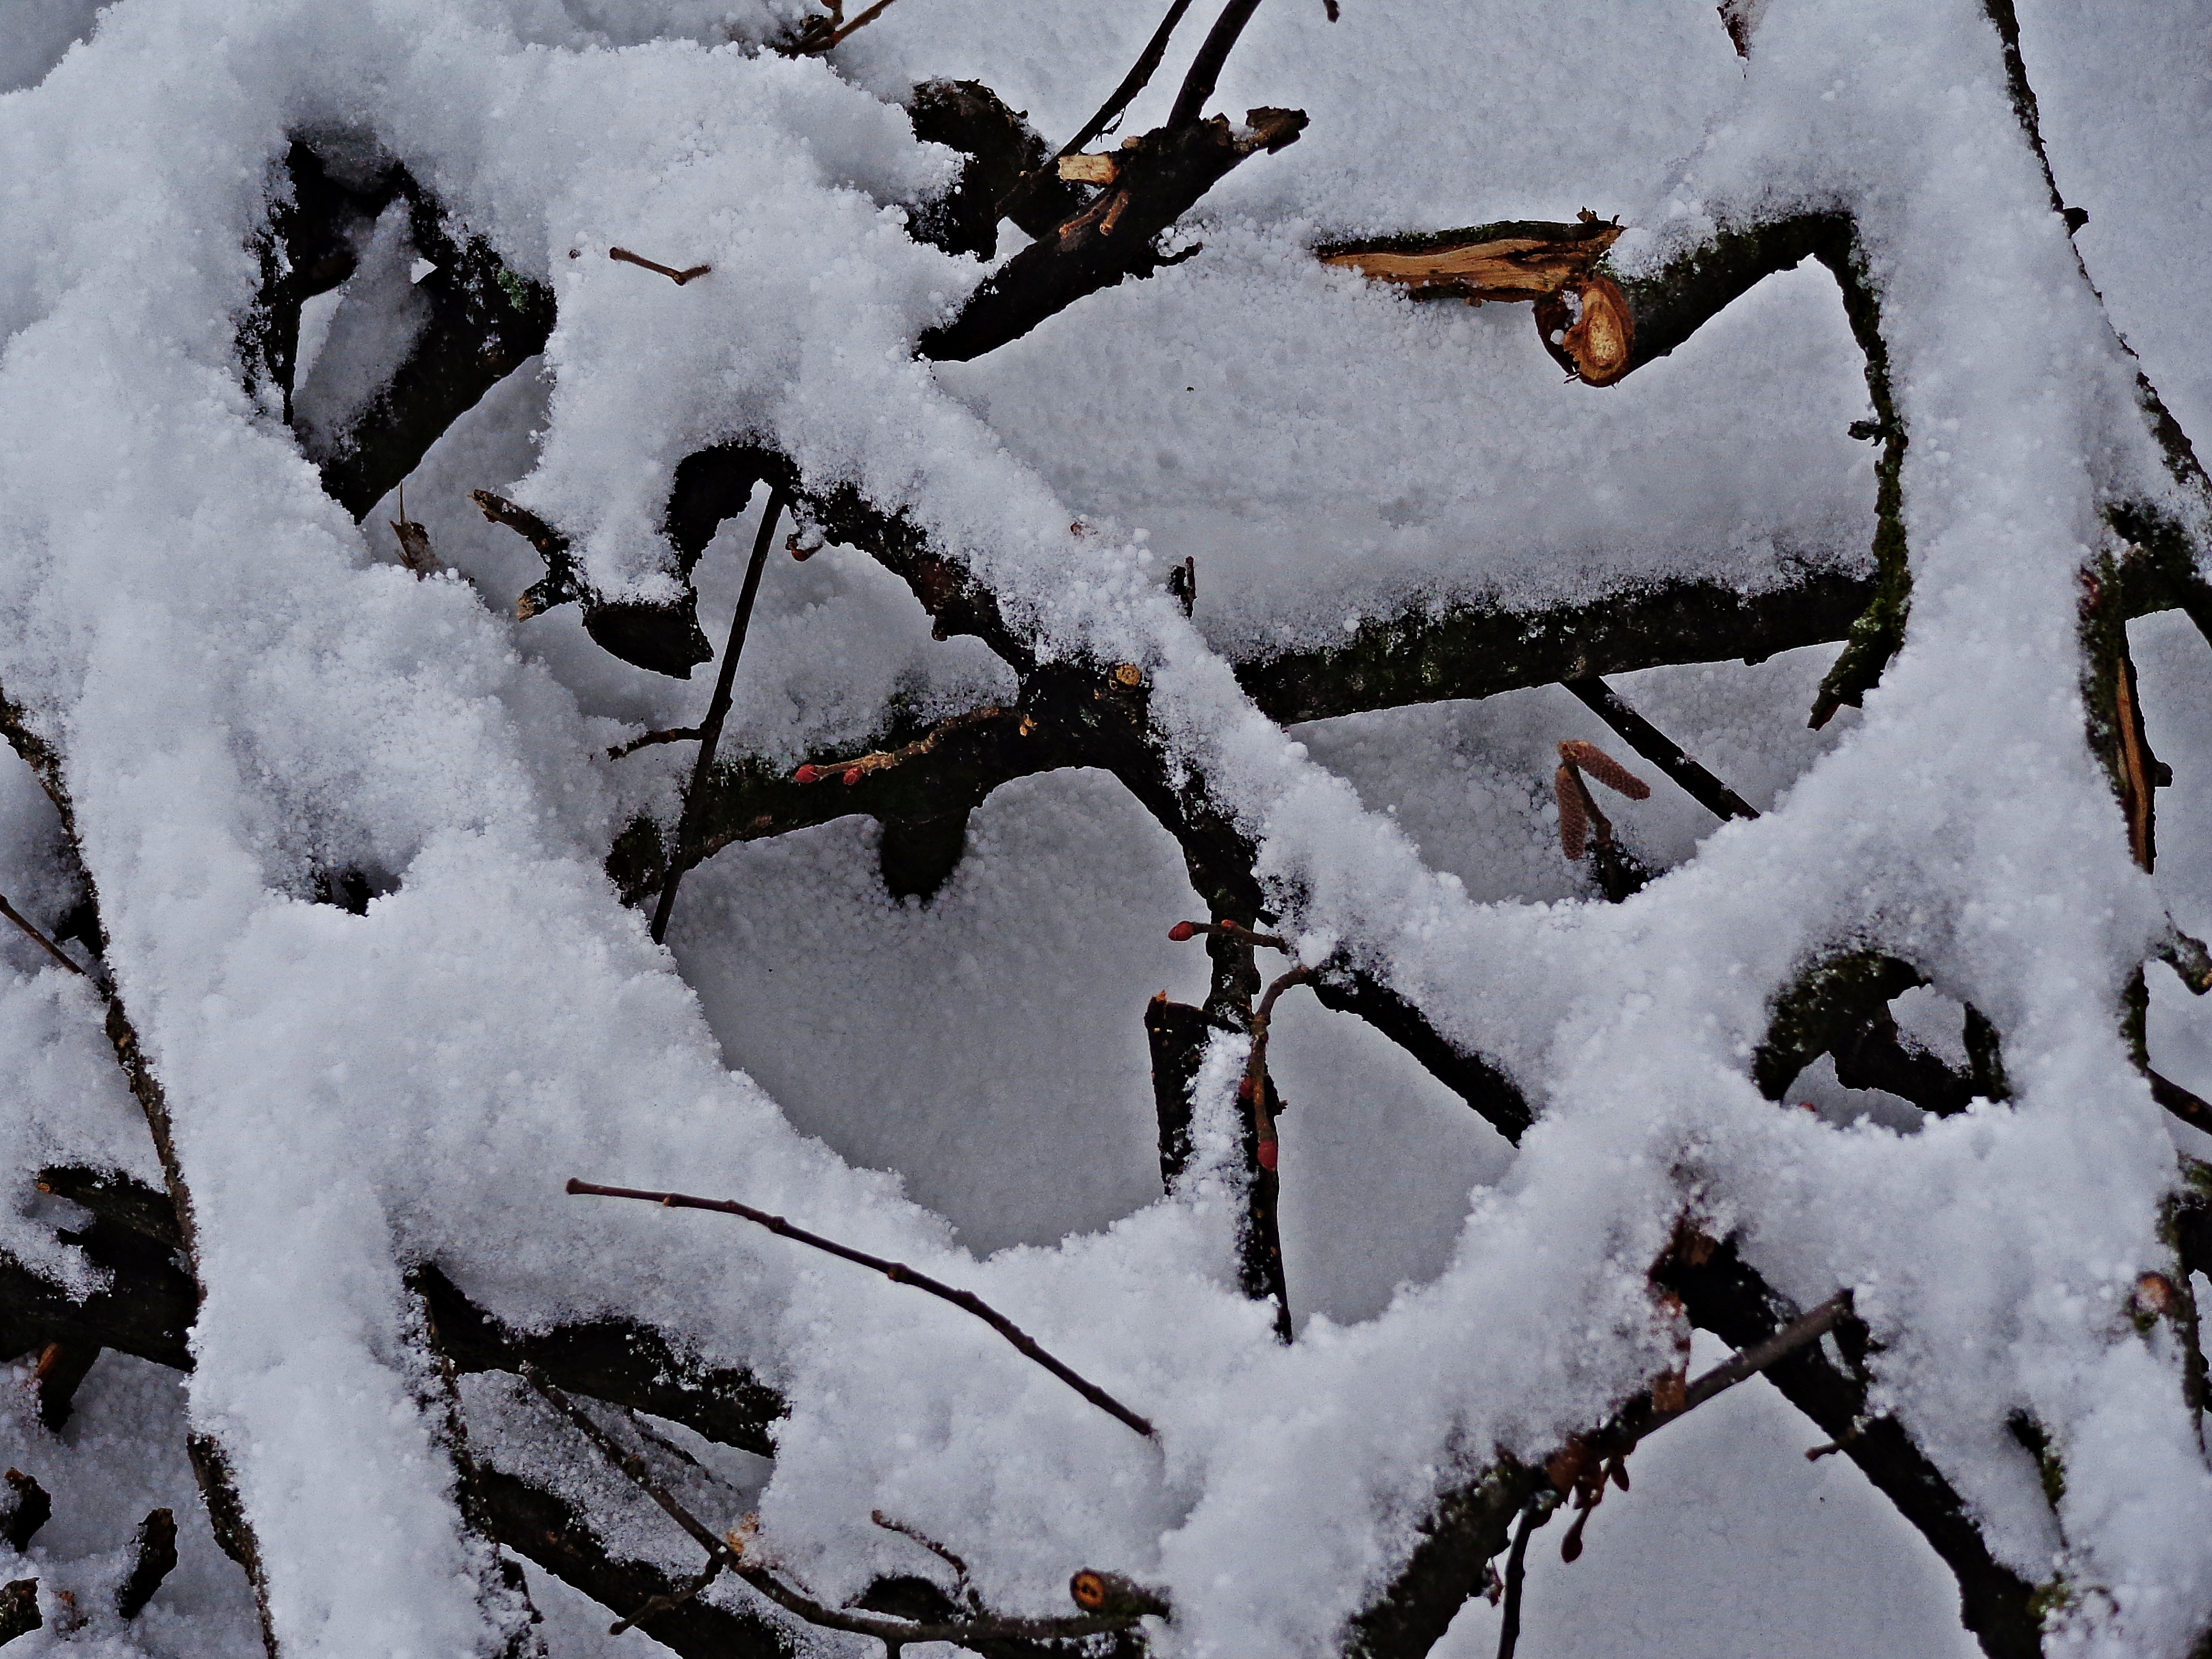
tree, nature, forest, branch, snow, cold, winter, plant, white, leaf, frost, ice, spring, weather, frozen, season, cool, glacial, frosted, december, frosty, freezing, seasons of the year, biel, hard rime, freezers, ice crystals, precipitation, konary, not cold, woody plant, rain and snow mixed